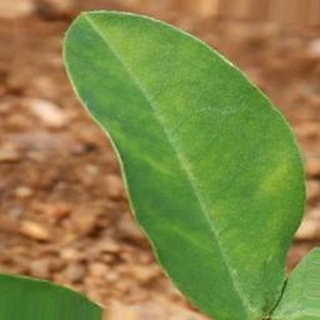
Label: healthy_groundnut